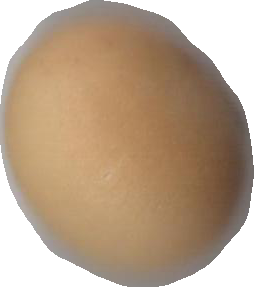
Variety: Grobogan